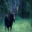
Label: deer